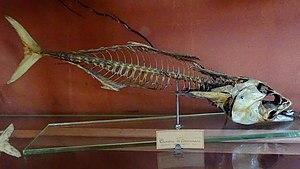
Squelette d’Euthynnus alletteratus — «
Euthynnus est un genre de poissons de la famille des Scombridae, communément appelés « thonines ».